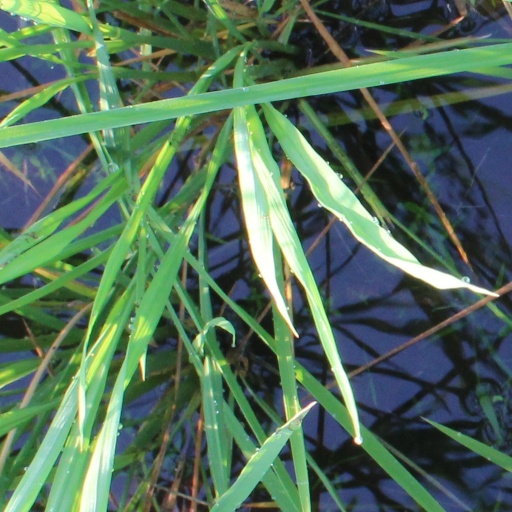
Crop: rice